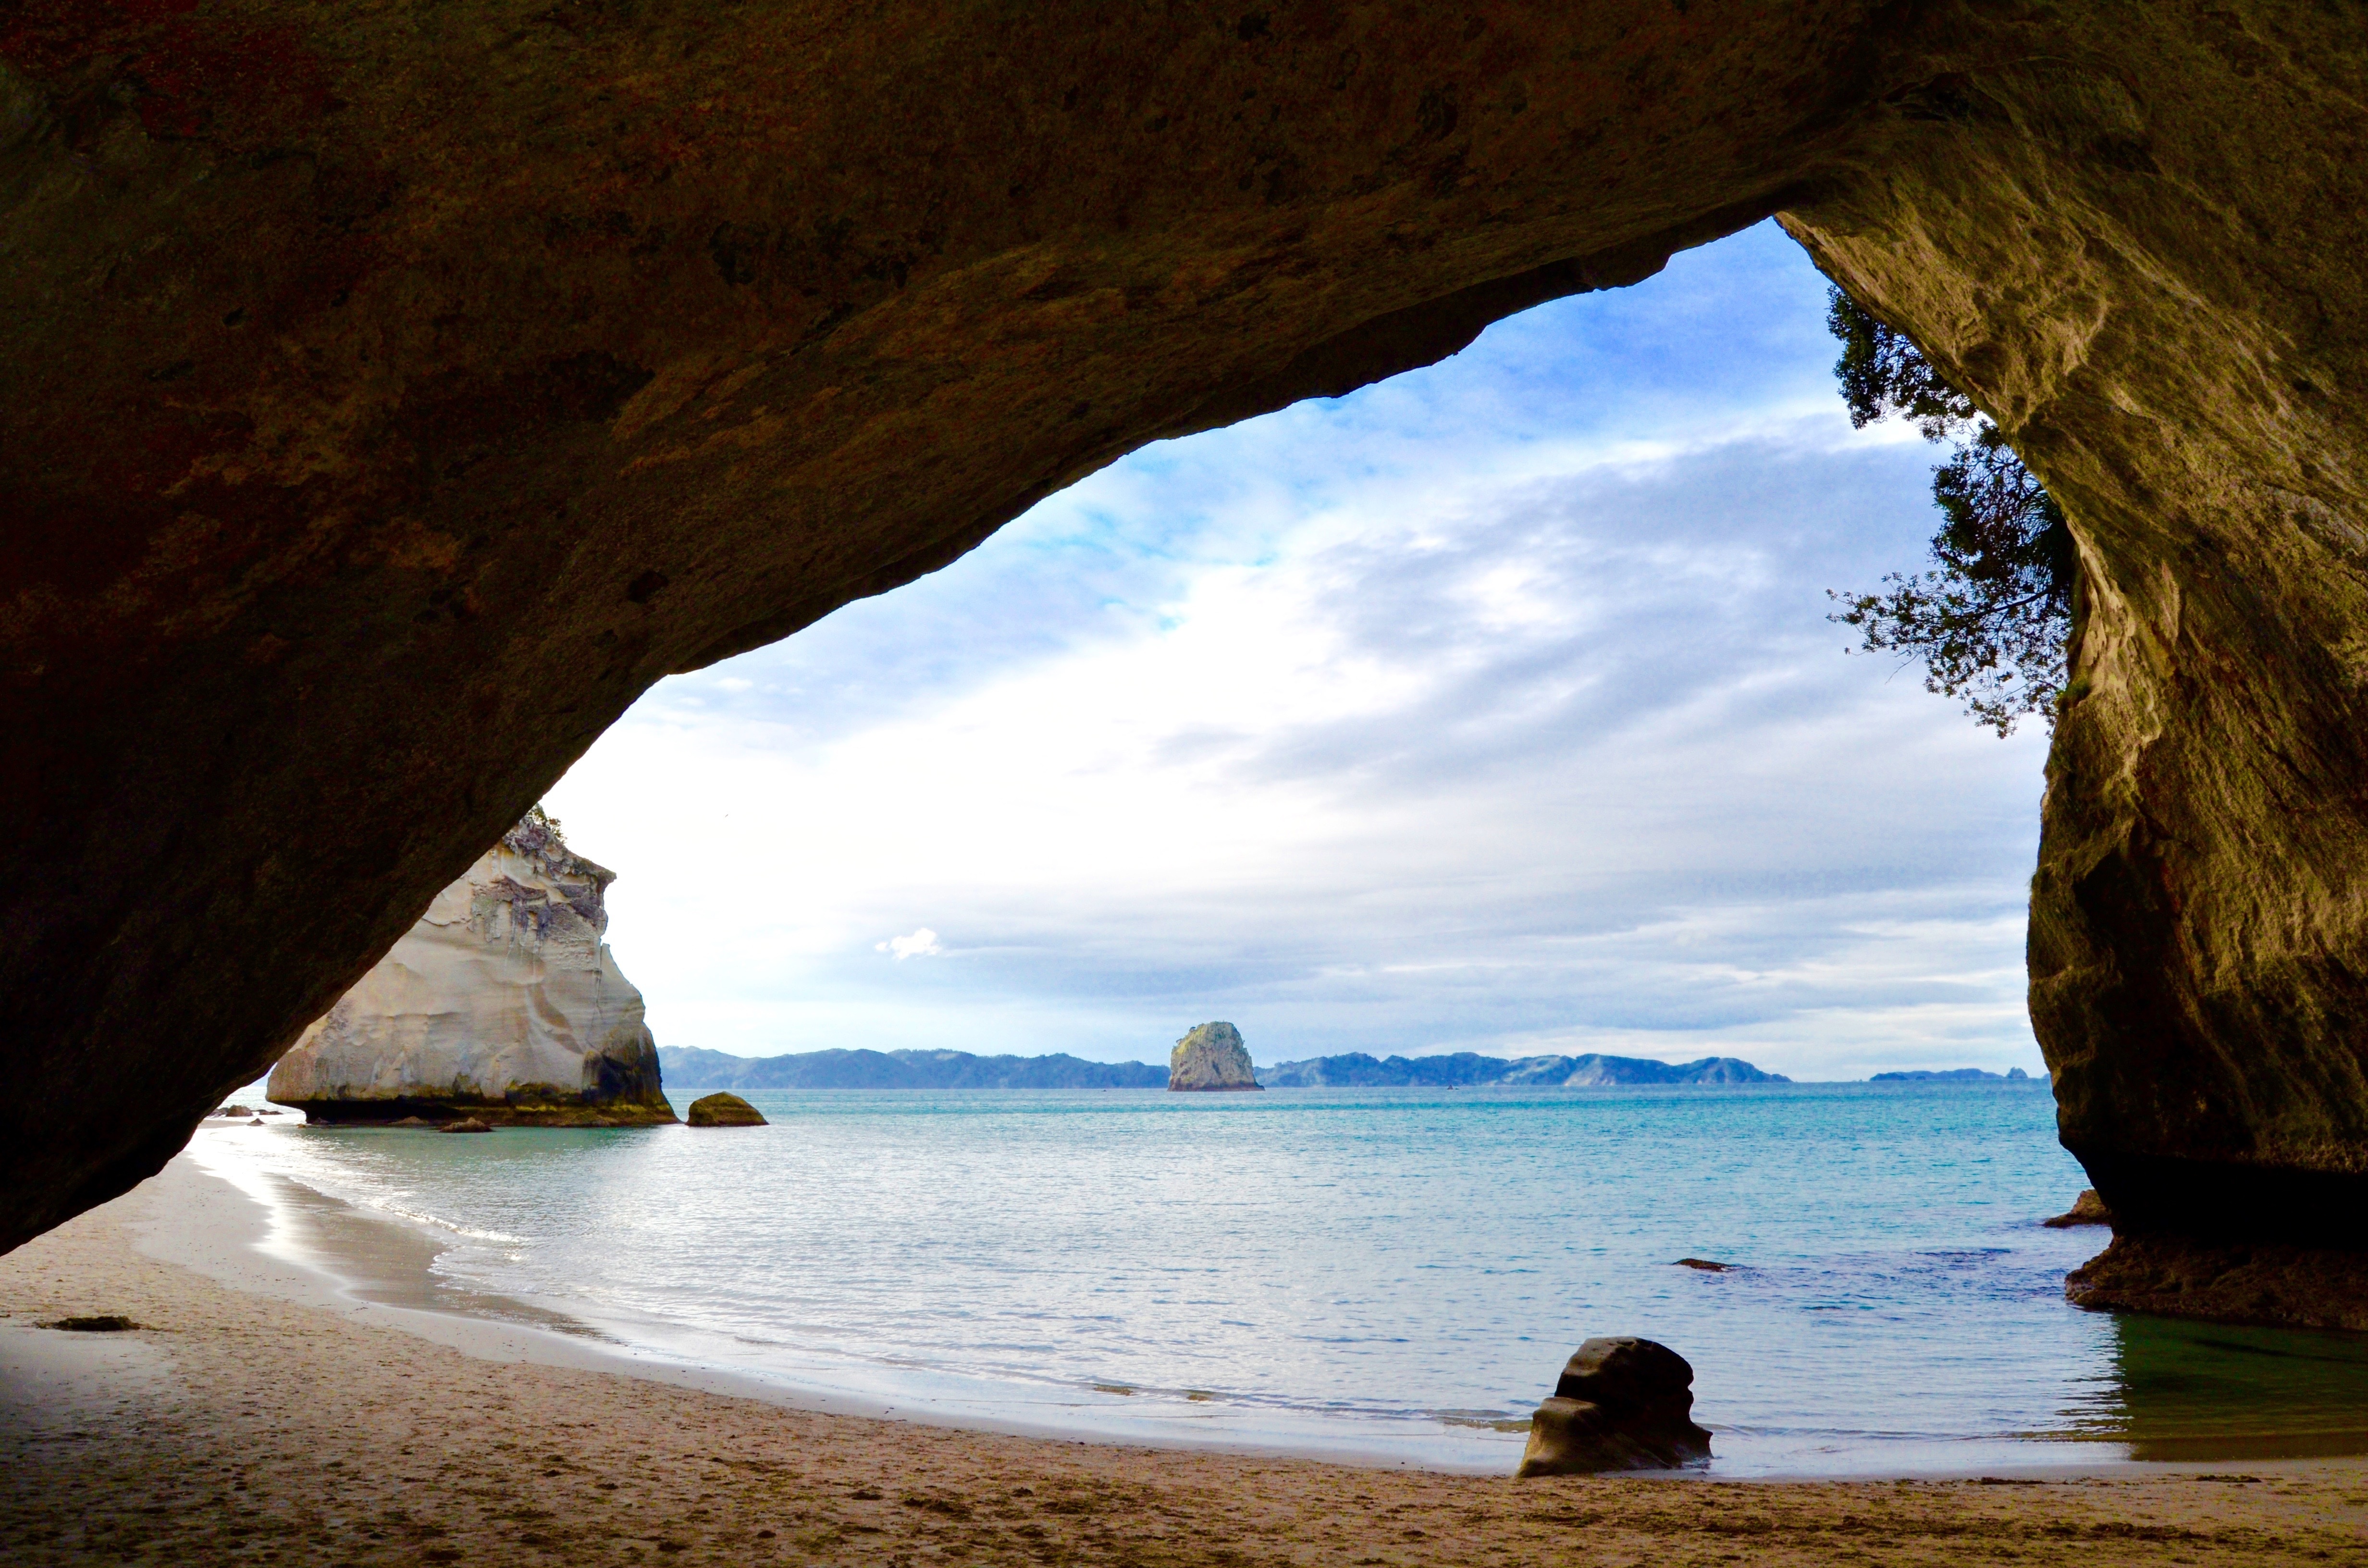
beach, sea, coast, rock, ocean, formation, cliff, arch, cave, bay, terrain, material, body of water, cape, landform, natural arch, sea cave, geographical feature